Arline Judge

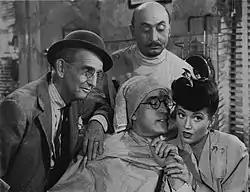
L. to R. : Jimmy Conlin, Harold Lloyd, Torben Meyer, and Arline Judge in "The Sin of Harold Diddlebock" (1947)

After meeting director Wesley Ruggles on a train, she got her start in films with his help, then married him. Nicknamed "One-Take Sally," her film career spanned the 1930s and 1940s.